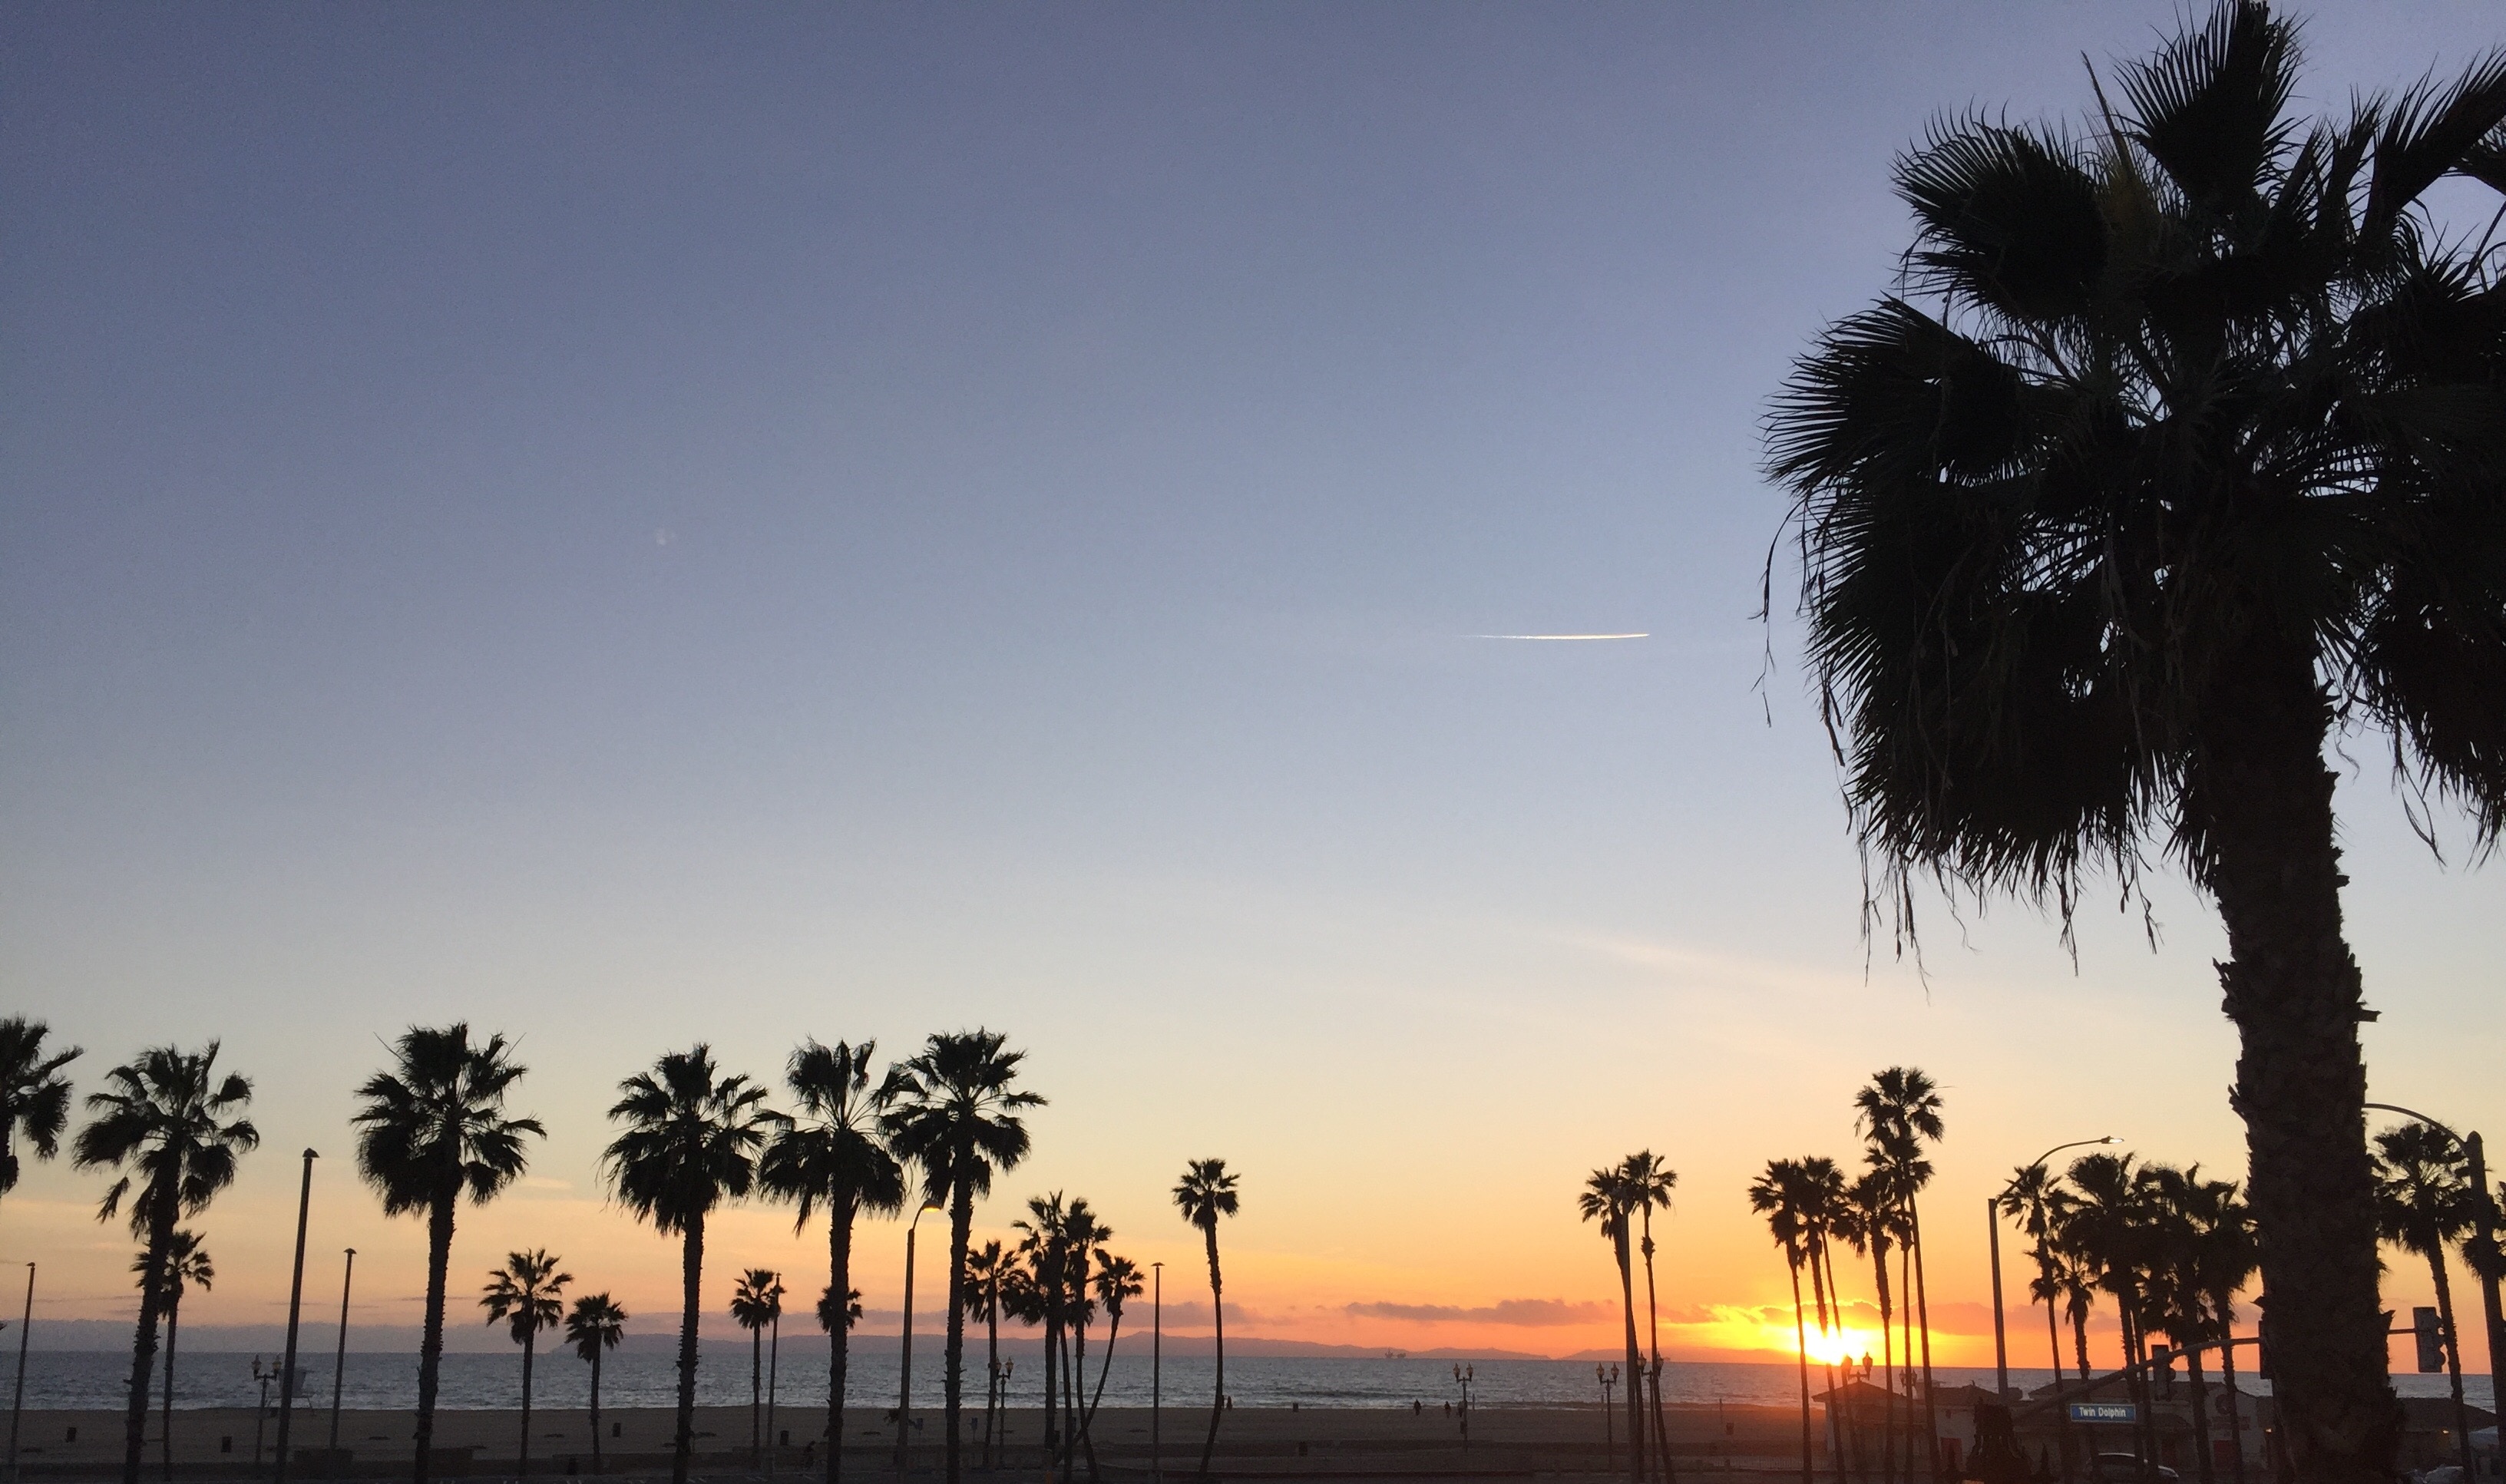
beach, tree, horizon, silhouette, plant, sky, sunrise, sunset, sunlight, morning, dawn, dusk, evening, palm, savanna, trees, woody plant, arecales, palm family